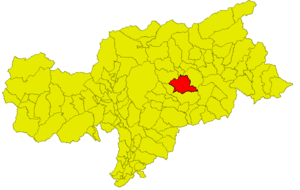
Bressanone, Brixen am Eisack, Persenon ou Porsenù est une commune italienne d'environ 22 000 habitants située dans la province autonome de Bolzano dans la région du Trentin-Haut-Adige dans le nord-est de l'Italie.